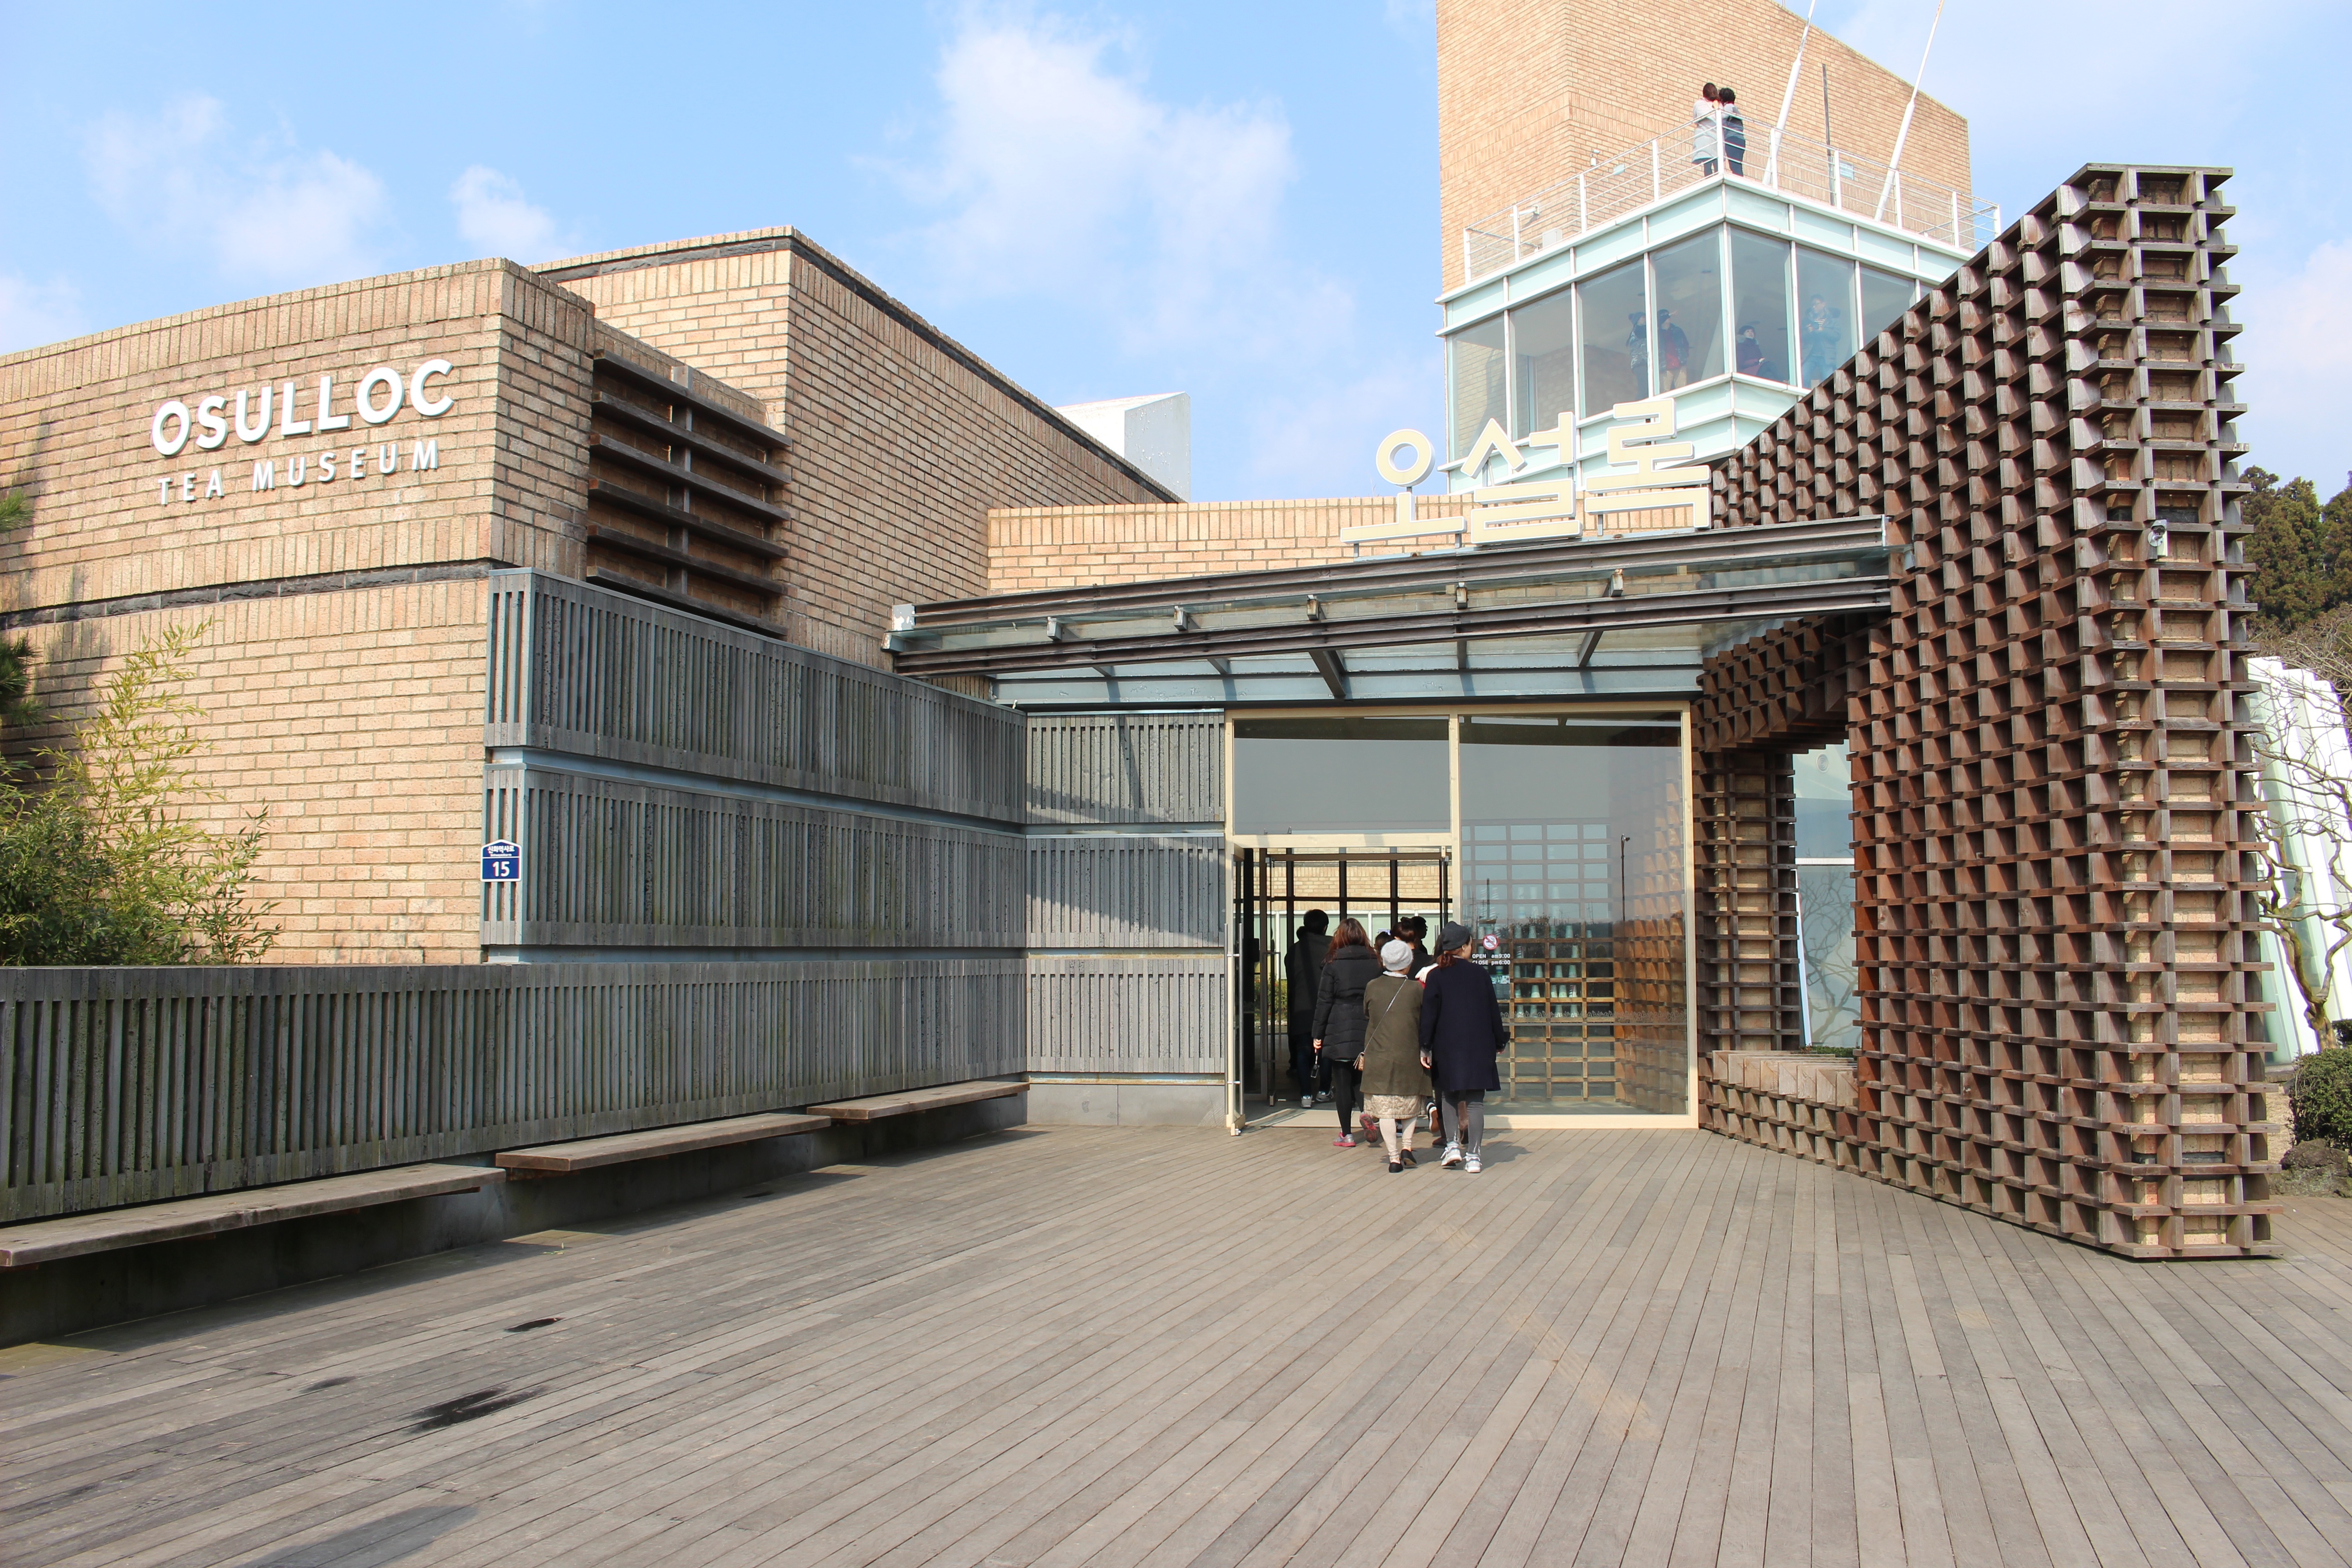
landscape, architecture, wood, building, travel, facade, property, professional, estate, headquarters, tourist destination, real estate, jeju island, o's ulloc